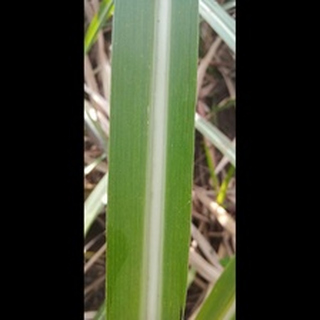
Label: healthy_sugarcane